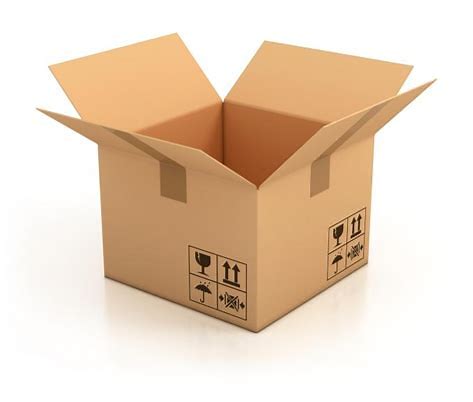
Label: cardboard